Peninsular Arch

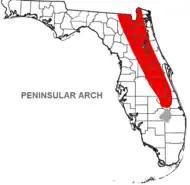
Location of the Peninsular Arch within Florida (in red).

The Peninsular Arch is a dominant sub-surface structure of the geology of Florida.